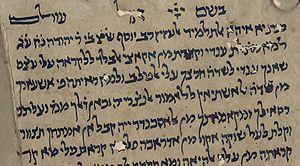
Le Moré Névoukhim, souvent traduit en Guide des égarés, est l’œuvre majeure de Moïse Maïmonide, considéré comme le philosophe juif le plus marquant du Moyen Âge. Il a été rédigé autour de 1190 en judéo-arabe utilisant l’alphabet hébreu.